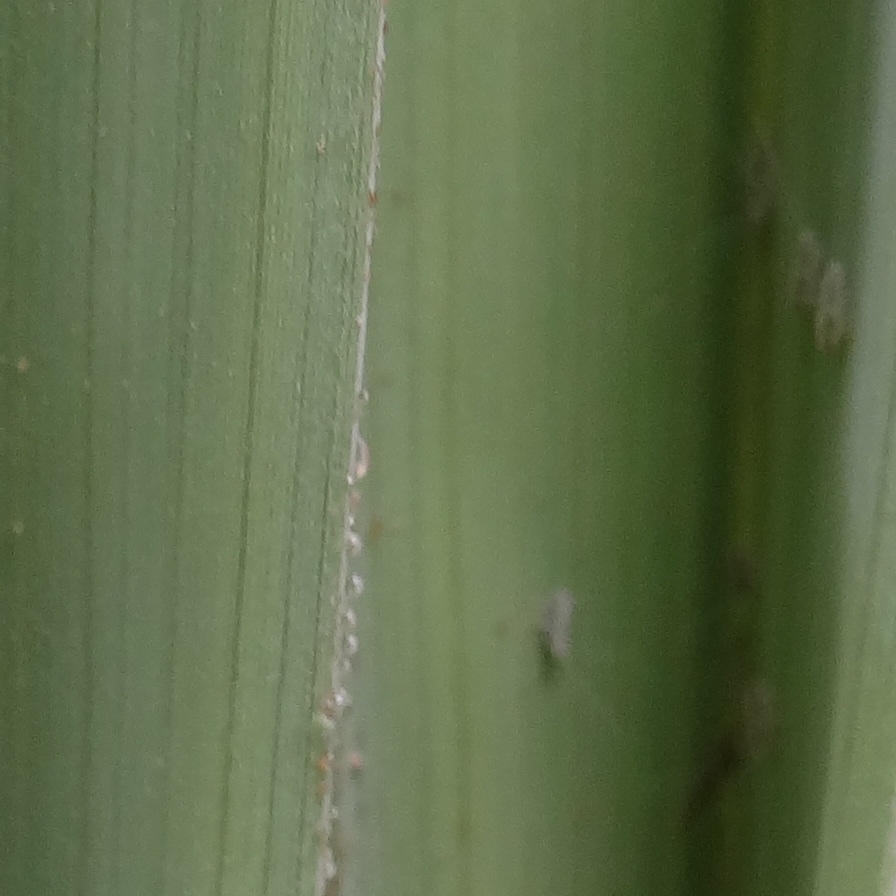
Label: Dubas